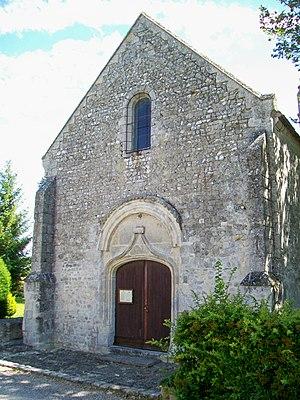
La façade ouest de l'église de Noël-Saint-Martin.
L'église Saint-Martin est une église catholique paroissiale située au hameau de Noël-Saint-Martin, à Villeneuve-sur-Verberie, dans l'Oise, en France. Elle fait partie de la dotation initiale du prieuré Saint-Martin-des-Champs de Paris en 1096, puis est transmise à sa filiale, le prieuré de Saint-Nicolas-d'Acy, dix ans plus tard. L'église est toutefois de fondation beaucoup plus ancienne, car sa nef est datable de la seconde moitié du XIᵉ siècle, et son clocher du dernier quart du même siècle. La nef, qui était initialement dépourvue de bas-côtés et n'a jamais été voûtée, est la seule sur la rive gauche de l'Oise qui présente un petit appareil régulier en silex, comme fréquemment dans le Beauvaisis. Le clocher, dont l'étage supérieur s'est effondré vers 1660/62, semble copié sur son proche voisin de Rhuis. En tant qu'église de l'une des paroisses les plus petites de l'ancien diocèse de Soissons, qui n'est plus qu'un hameau depuis 1825, l'édifice est de très modestes dimensions.